Pastor Maldonado

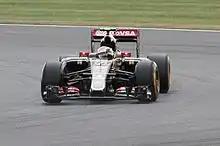
Maldonado at the 2015 British Grand Prix

On 28 November 2012, Maldonado was retained by Williams for the season, where he was partnered by Finnish rookie Valtteri Bottas. At the start of the season Maldonado commented that the new FW35 chassis was a step back towards where the team were in . He failed to make it out of the first qualifying session at the first race, the , and qualified in 17th position, one place behind Bottas. Maldonado spun out in the race after 24 laps and consequently retired. At the following round in Malaysia, Maldonado did make the second qualifying session but was caught out by the rain meaning he failed to set a time and started the race 16th. He was running in 15th place in the closing stages of the race when he retired again – his third in succession in Malaysia – due to a KERS failure.